Lincoln Hospital (Durham, North Carolina)

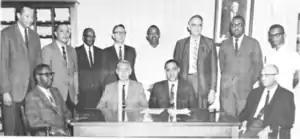
Lincoln Hospital Medical Staff, 1965–1966.

In the hospital's early years, a partnership with Leonard Medical School at Shaw University (the first four-year medical school for blacks in the U.S. and the first medical school in North Carolina) served as a pipeline to practice at Lincoln. Seven of the original Lincoln physicians were graduates of Leonard Medical School. The Leonard school closed in 1918, limiting local opportunities for black medical education and spurring Lincoln to establish its own training programs. Lincoln became a magnet for some of the most talented black physicians on the East coast. Partnerships with Duke, Watts, and other hospitals in North Carolina ensured a steady supply of residents for Lincoln's education programs. The Lincoln Nursing School (1901–1976) drew young African American women to its well-regarded program throughout the hospital's tenure. In 1934, the reorganization of Lincoln hospital and the acquisition of funds from the Julius Rosenwald Fund and the Duke Endowment led to the establishment of medical internship and residency programs.